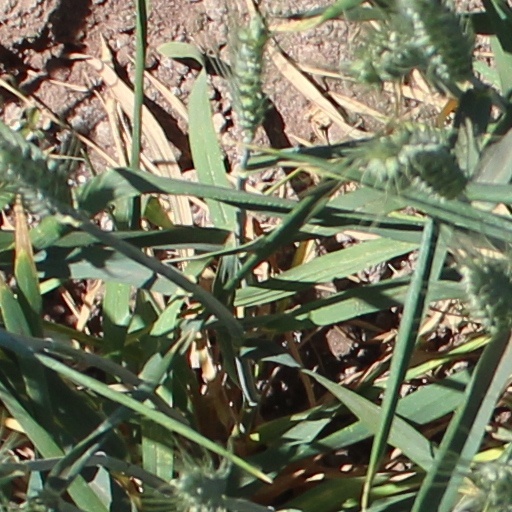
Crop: wheat